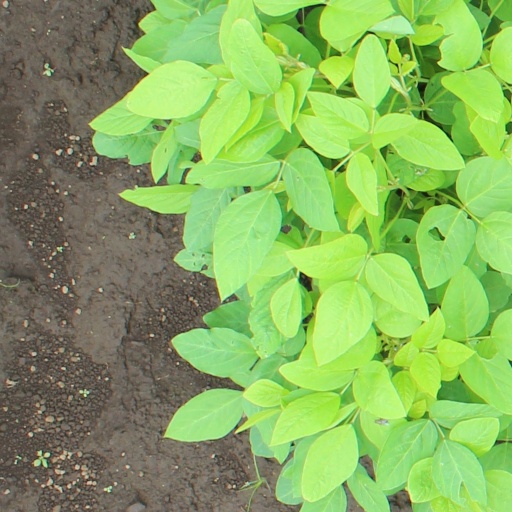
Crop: soybean